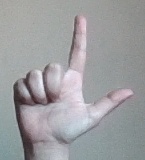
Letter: laam